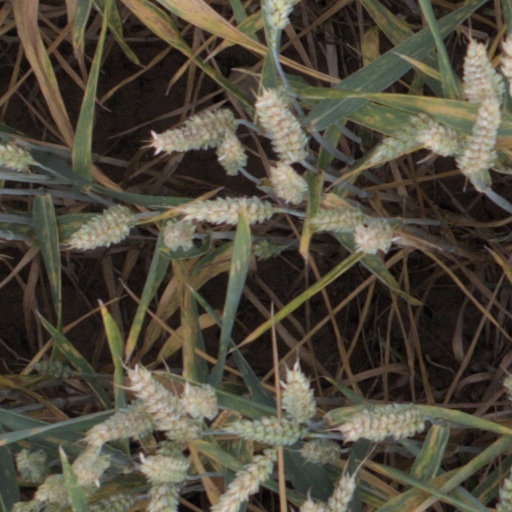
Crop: wheat